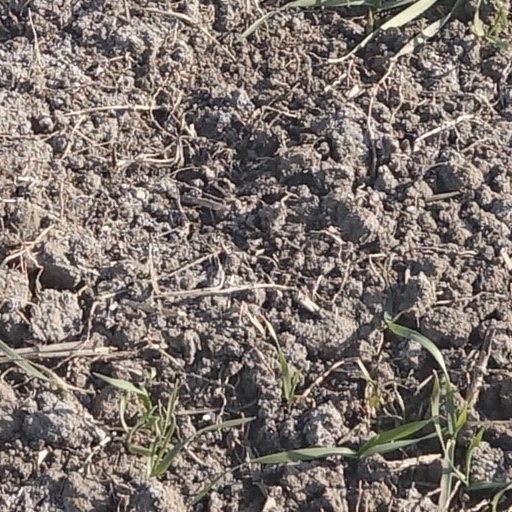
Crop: wheat